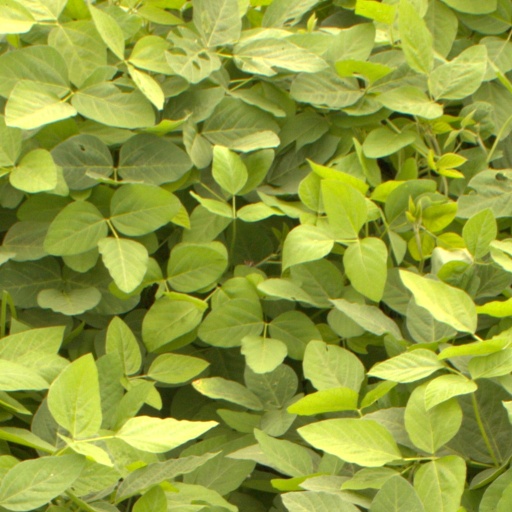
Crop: soybean